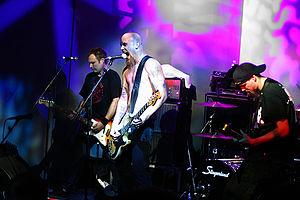
Mondo Generator est un groupe de rock américain formé en 1997.